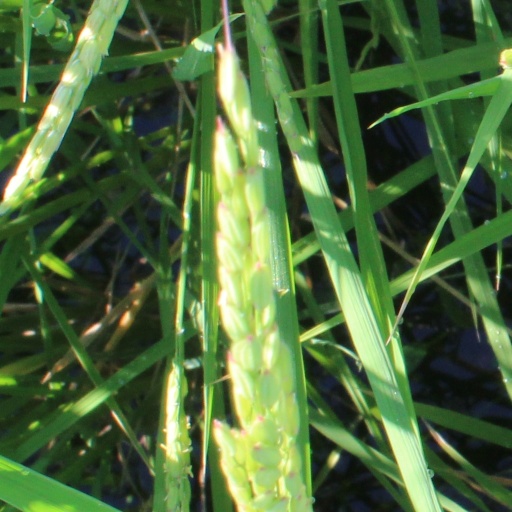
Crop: rice